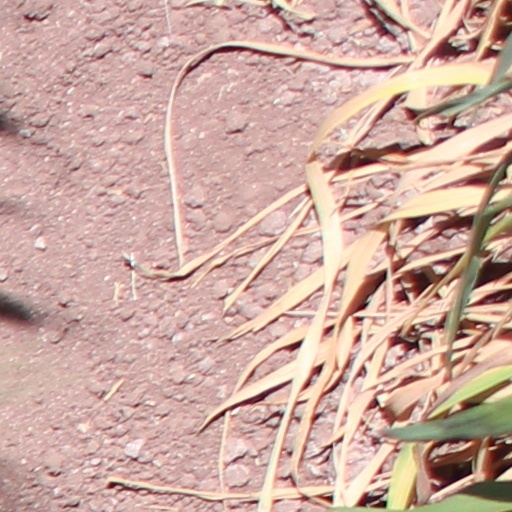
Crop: wheat